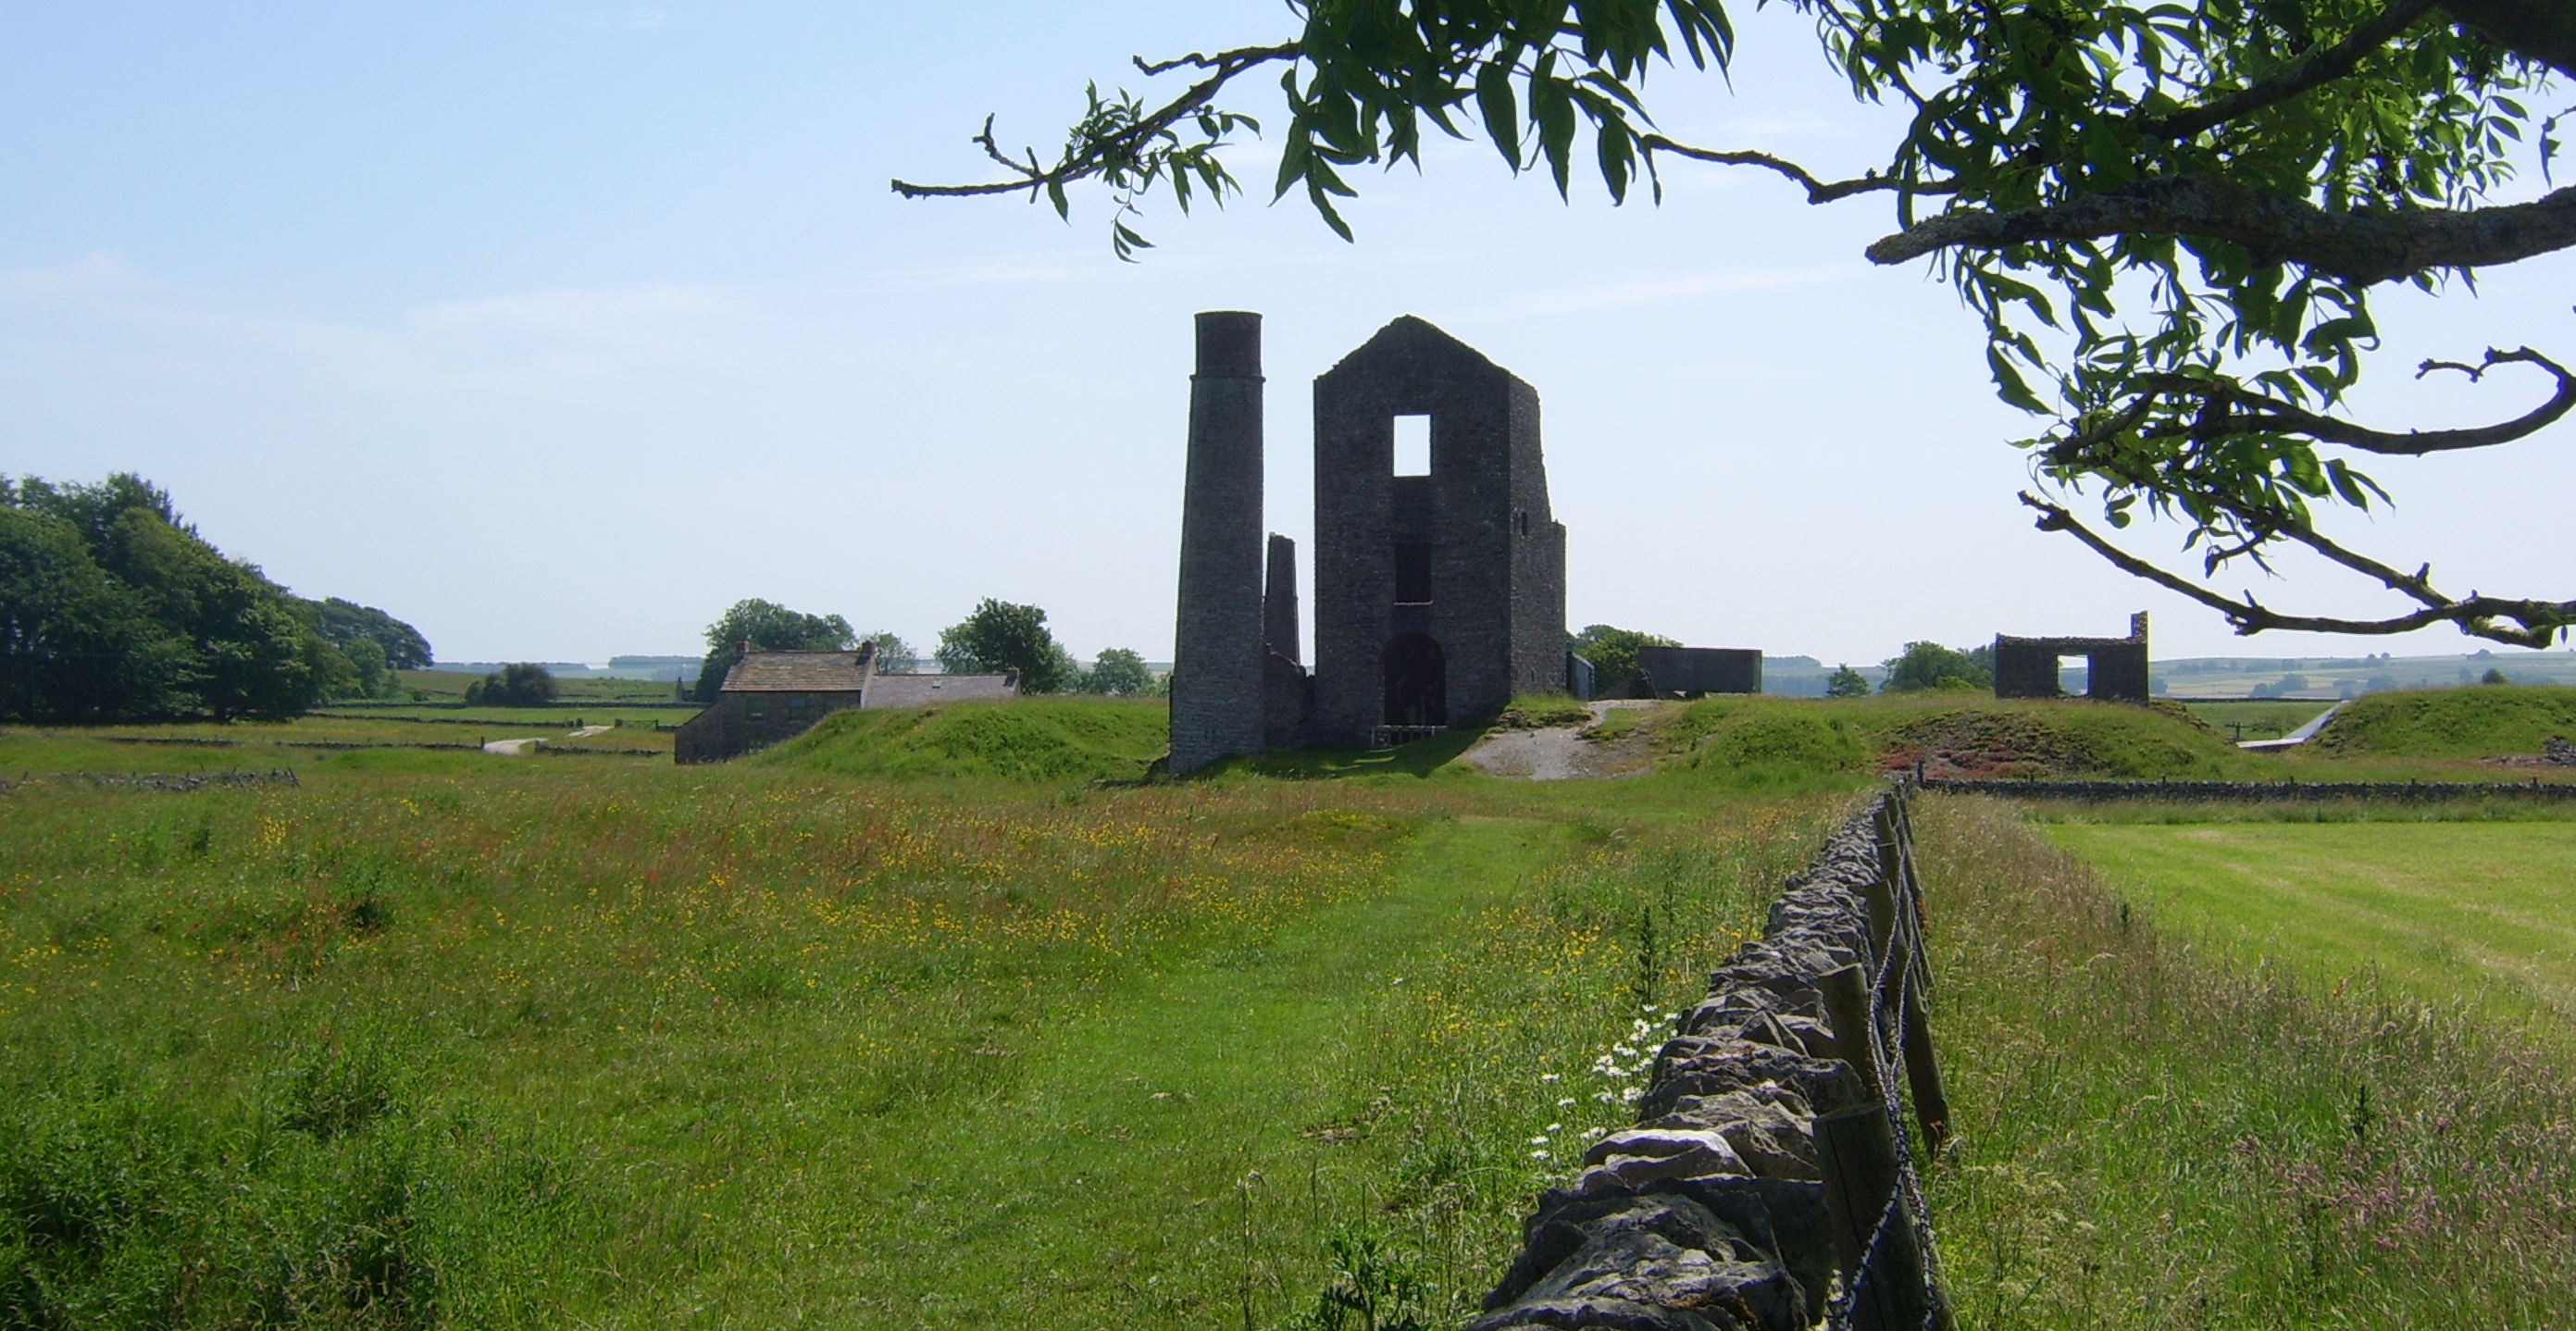
mine, ruins, grass, land lot, rural area, farm, building